Geology of Svalbard

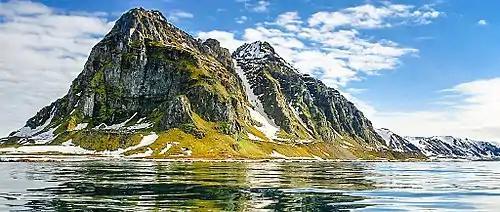
The headland of Fuglehuken, north on Prins Karls Forland, consists of Proterozoic and Cambrian rocks.

Geological basement dated from Precambrian, Cambrian, Ordovician and Silurian, originally termed "Hecla Hoek", is found in three different provinces.